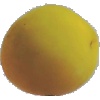
Label: Peach 2